San Nicolò l'Arena, Catania

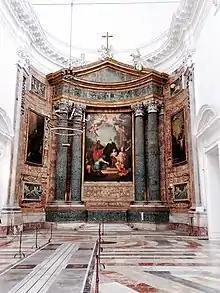
Transept altar with sundial on ground

On the church Transept floor is a sundial completed in 1841 by Wolfrang Sartorius, Baron of Waltershausen, of Göttingen, and professor Christian Peters from Flensburg.